Josie (Blink-182 song)

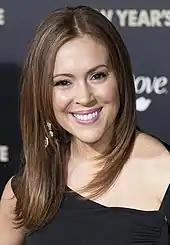
The video stars Alyssa Milano as "Josie".

For the group's third music video, the band attempted to take a more serious route and turned to director Jason Matzner and his collaborator Brendan Lambe. Hoppus' original idea was that the band would be playing on the deck of an old cruise liner as it sank. The band would play in real time as everything around them exploded in slow motion. Gradually, the ship would reach catastrophe ("people running, sparks flying, superstructure collapsing") before the ship sinks into the dark waters as the songs ends with the line "everything's gonna be fine." As that video would have cost the band's label, MCA, millions of dollars, an alternative was settled on: the band is performing in a basement when one musician hits a pipe with his guitar, causing the room to flood. The video was shot in the Universal Studios Lot and was director Matzner's first video. "Filming the first 'Josie' video was awful," Hoppus remembered in 2000. "We had to bring old equipment that we were willing to ruin." The trio were unhappy with the shockingly cold water, and DeLonge cut his head open on shrapnel that was floating around in water. When the band received the first edit, the band members decided to scrap it and start over. A snippet of the original video surfaced online in 2011.